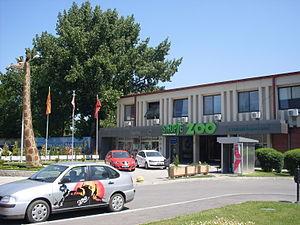
Le zoo de Skopje est situé à Skopje, la capitale de la Macédoine du Nord. Il se trouve dans le Gradski Park, le plus grand espace vert de la ville. Il s'étend sur 12 ha.